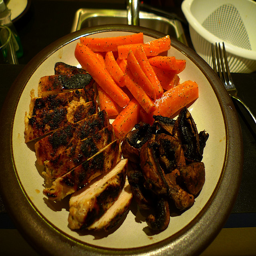
Plate of meat and vegetables with a fork nearby.
Plate of food with mixed vegetables and a side of meat.
Some sliced chicken and carrots are on a plate.
Cooked, sliced meats and carrots arranged on a plate.

a plate filled with sliced meat and veggies